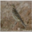
Label: bird